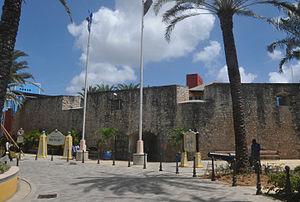
Le Musée du Fort Rif est un musée situé à Willemstad sur l'île de Curaçao. Il fait partie du centre historique de Willemstad, classé au patrimoine mondial de l'UNESCO.